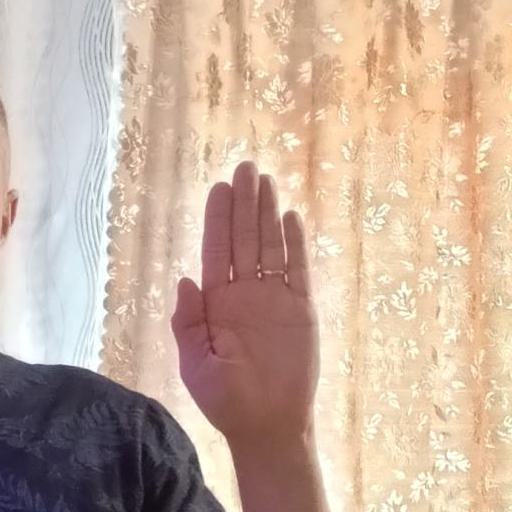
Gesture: stop